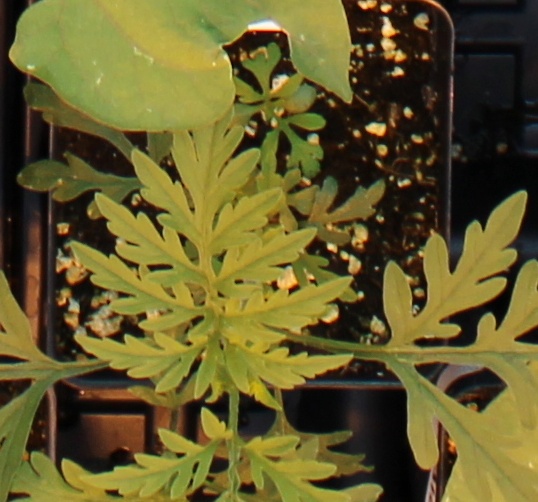
Label: Ragweed